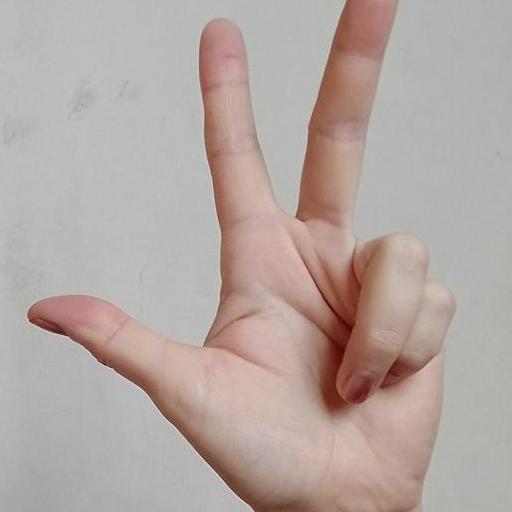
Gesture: three2